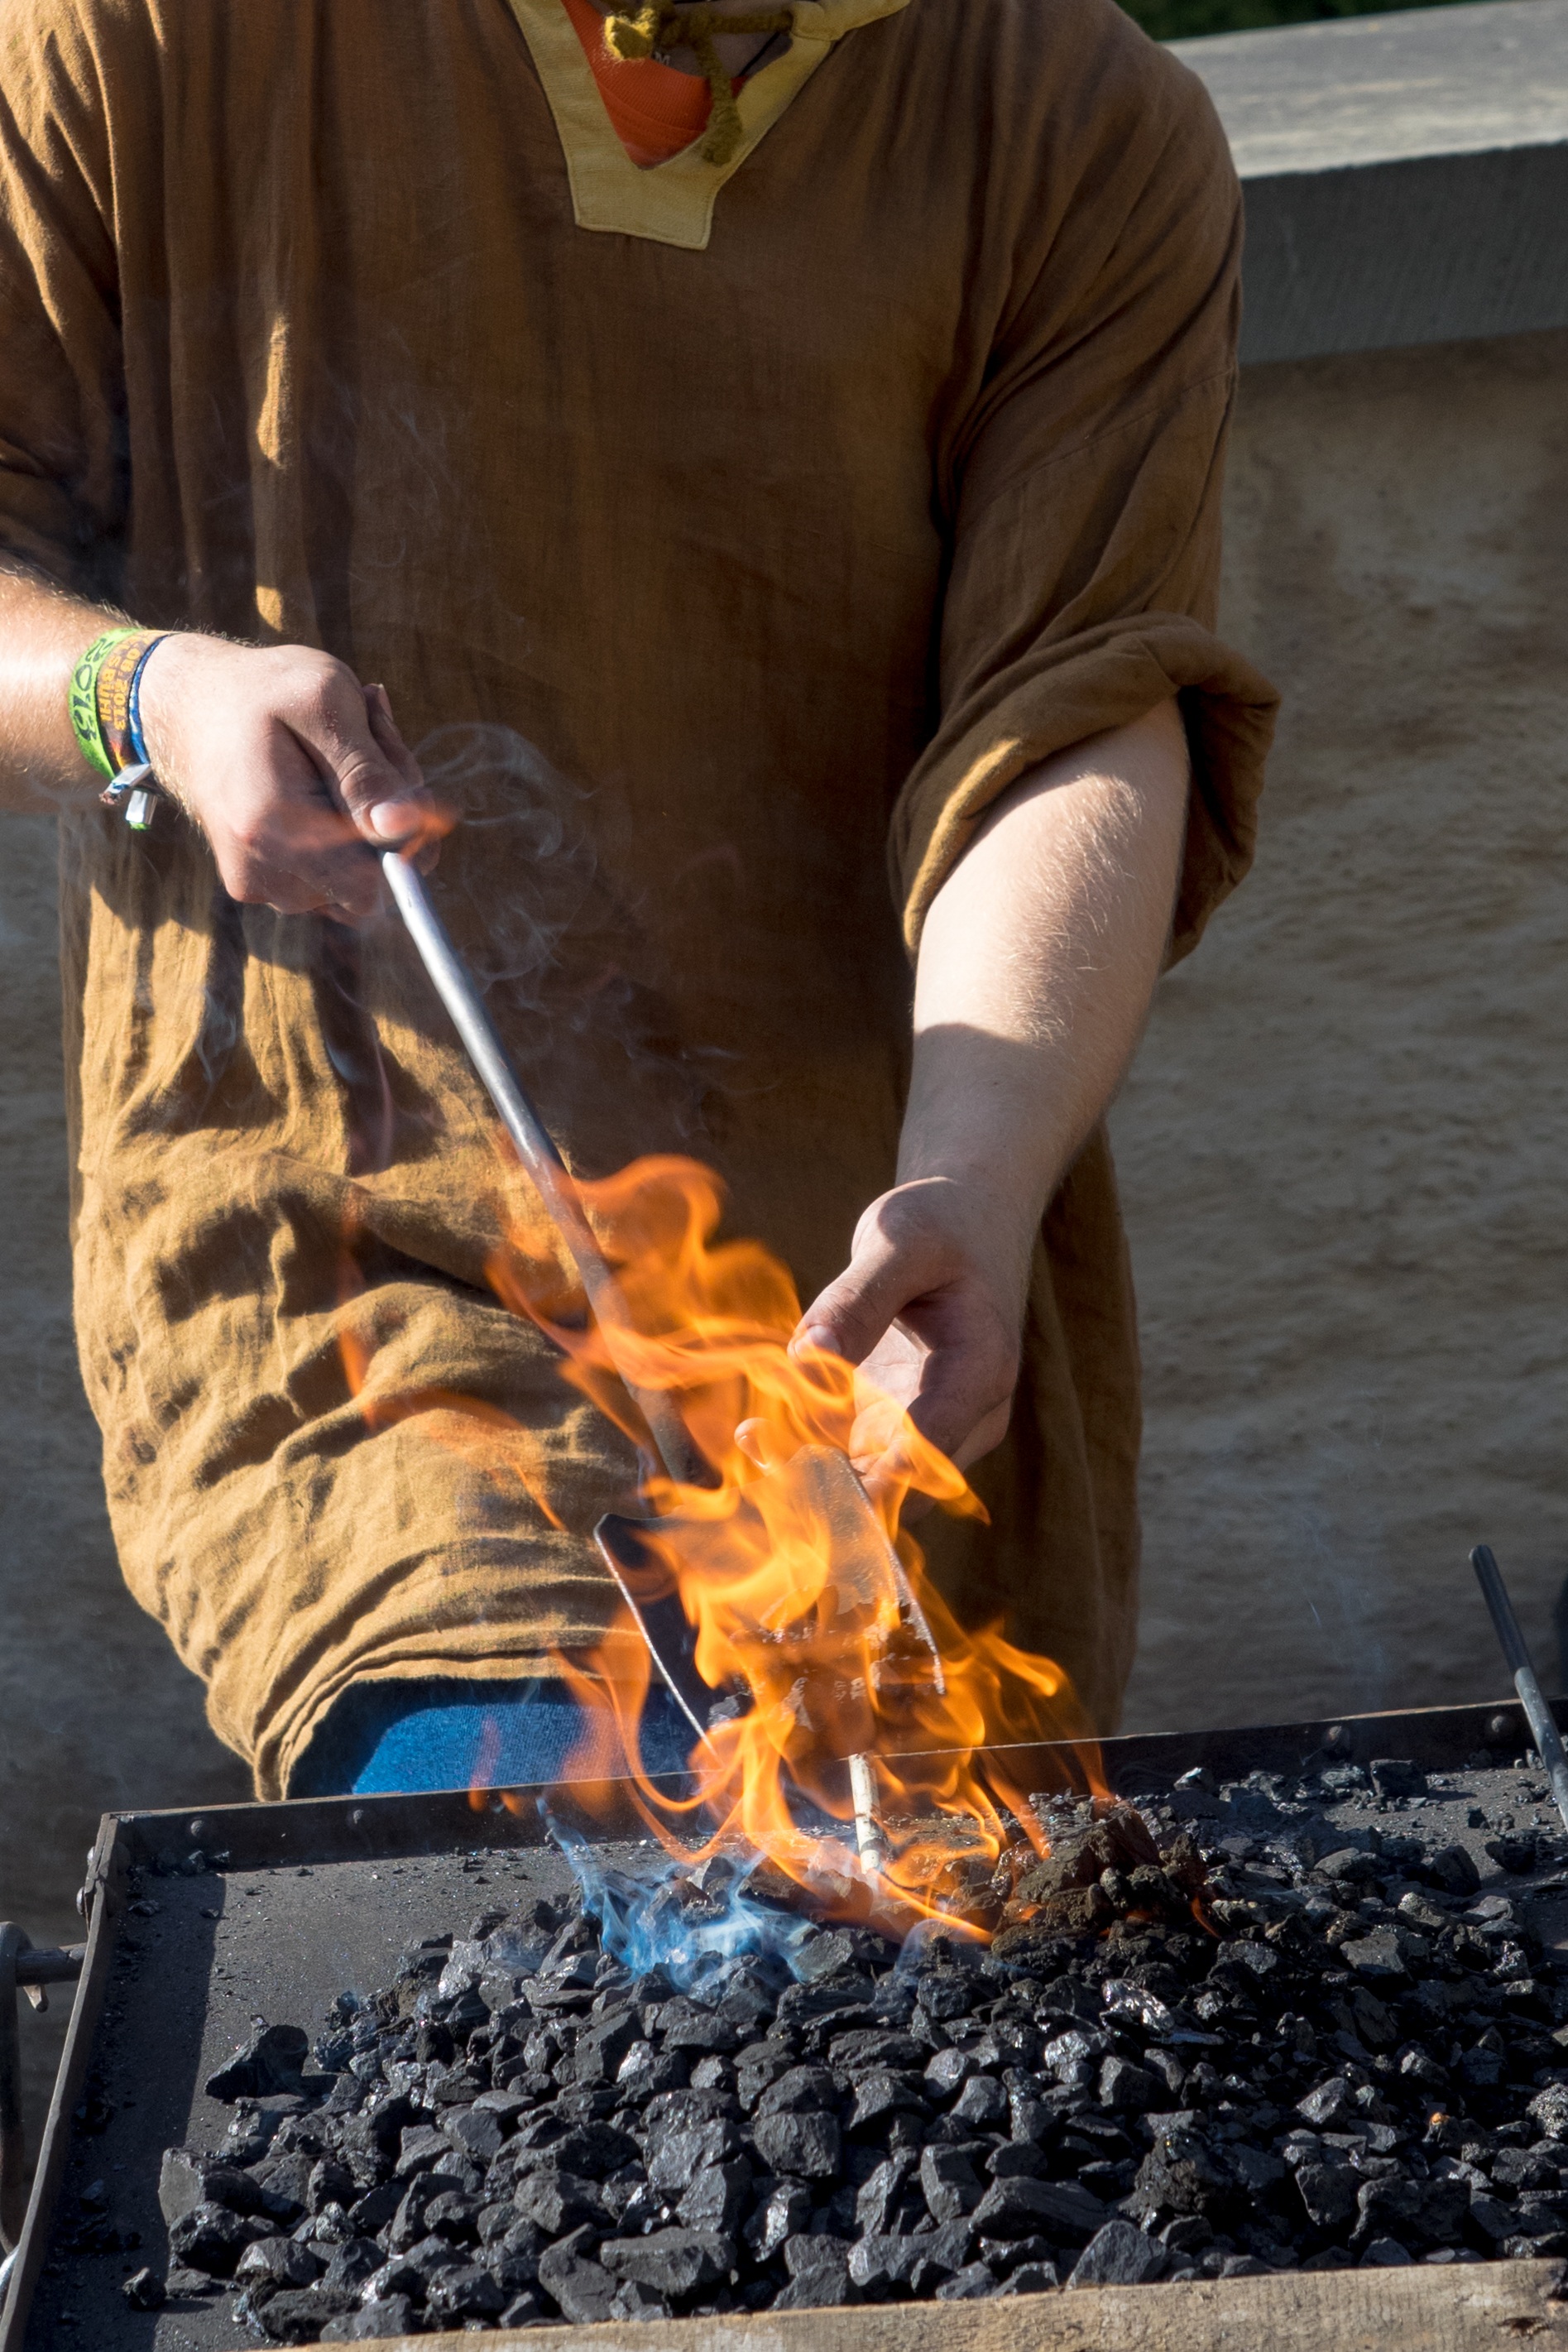
work, hand, workshop, hammer, metal, fire, glow, craft, art, hot, iron, carving, forge, middle ages, burned, form, blacksmith, embers, anvil, bending